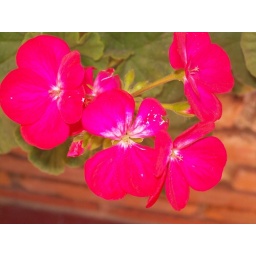
hot pink flowers in my garden